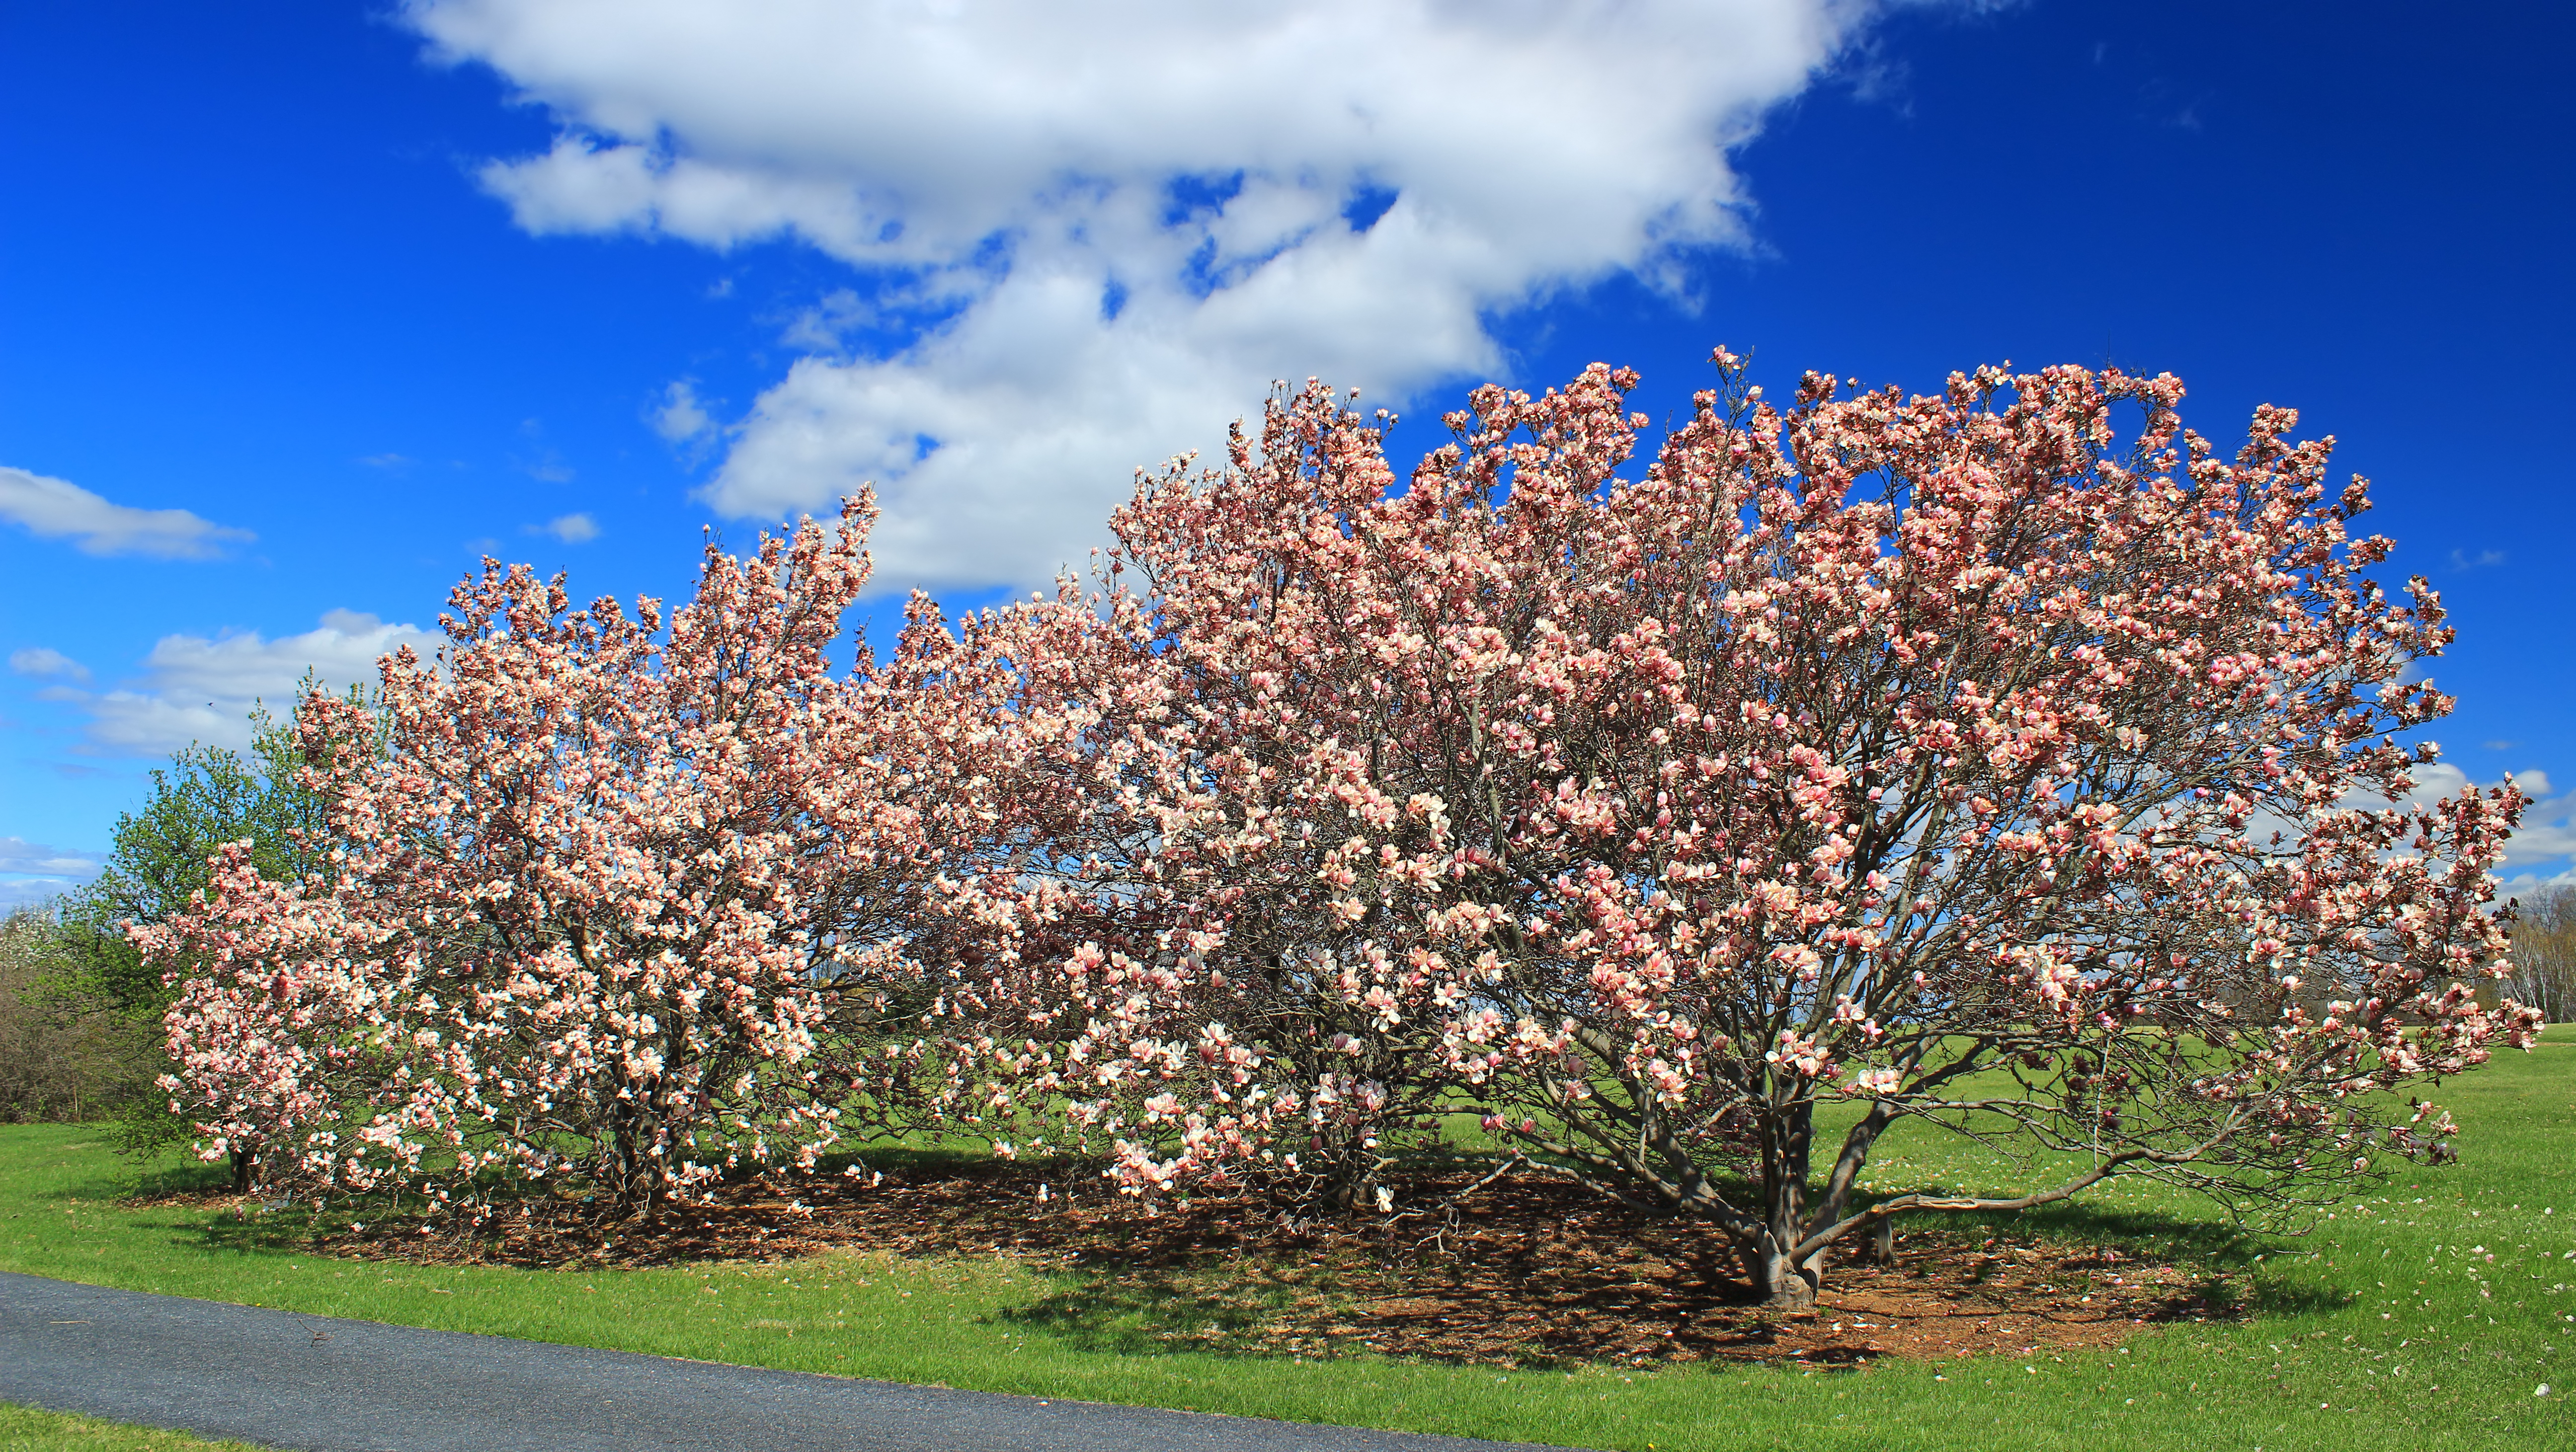
tree, path, grass, branch, blossom, plant, sky, field, leaf, flower, food, spring, produce, autumn, cumulus, flora, trees, creativecommons, clouds, shrub, walkingpath, pennsylvania, lehighvalley, northamptoncounty, floweringtrees, dogwood, floweringdogwood, louisewmoorepark, louisewmoorecountypark, flowering plant, woody plant, land plant